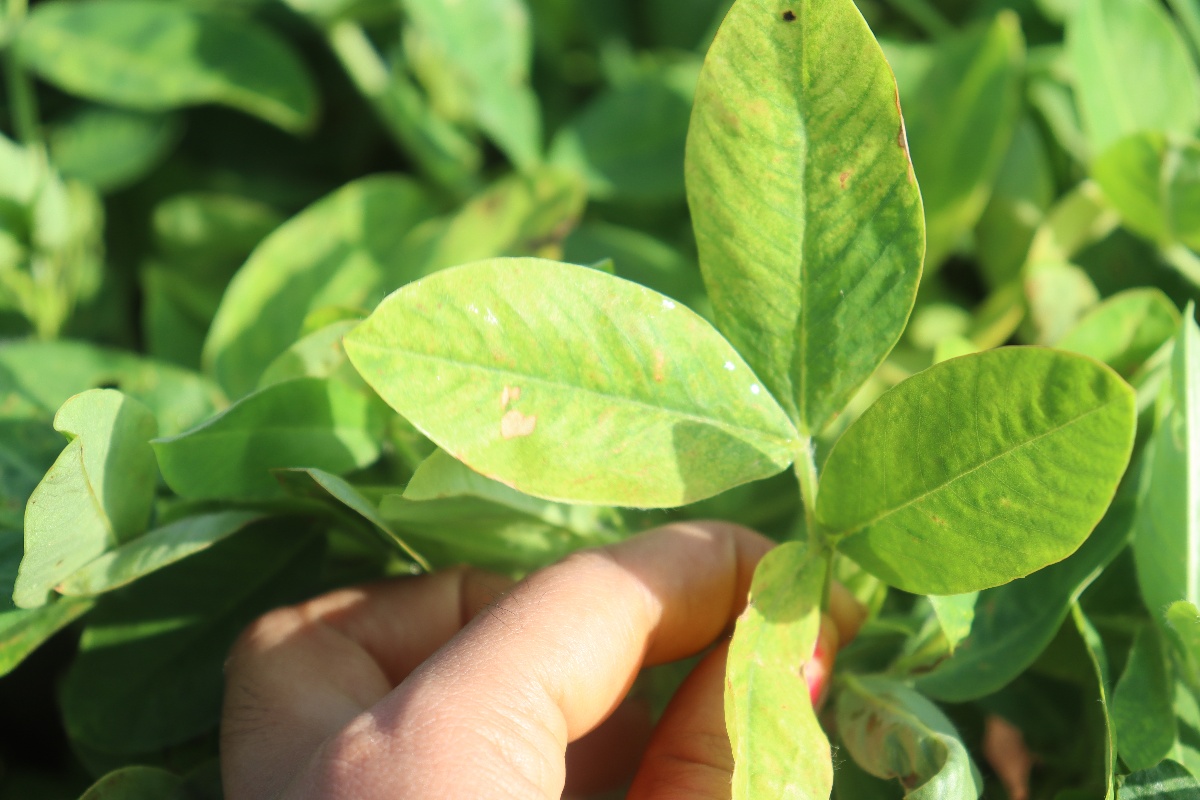
Label: early_leaf_spot